Woodchips

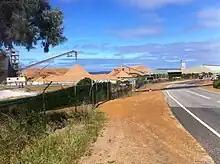
Woodchips waiting to be loaded at Albany Port in Western Australia

The raw materials of woodchips can be pulpwood, waste wood, and residual wood from agriculture, landscaping, logging, and sawmills. Woodchips can also be produced from remaining forestry materials including tree crowns, branches, unsaleable materials or undersized trees.